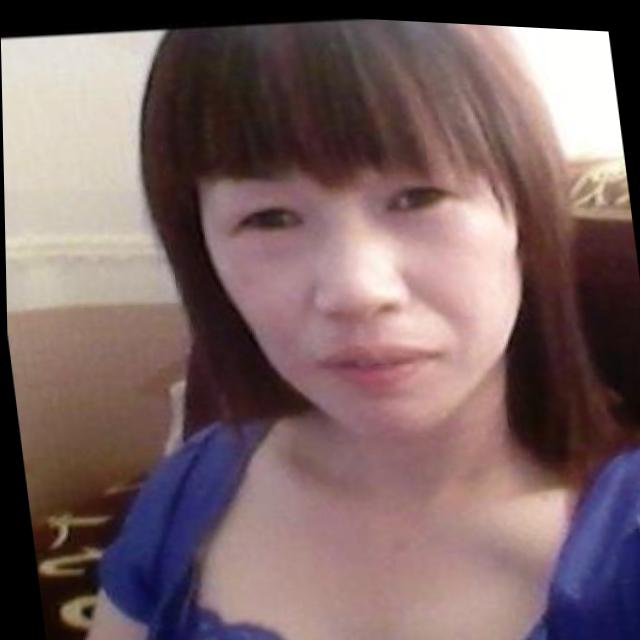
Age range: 21-44